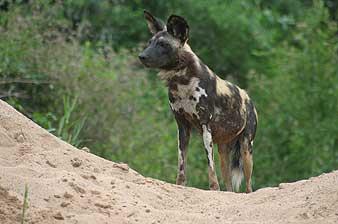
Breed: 211-n000025-African_hunting_dog